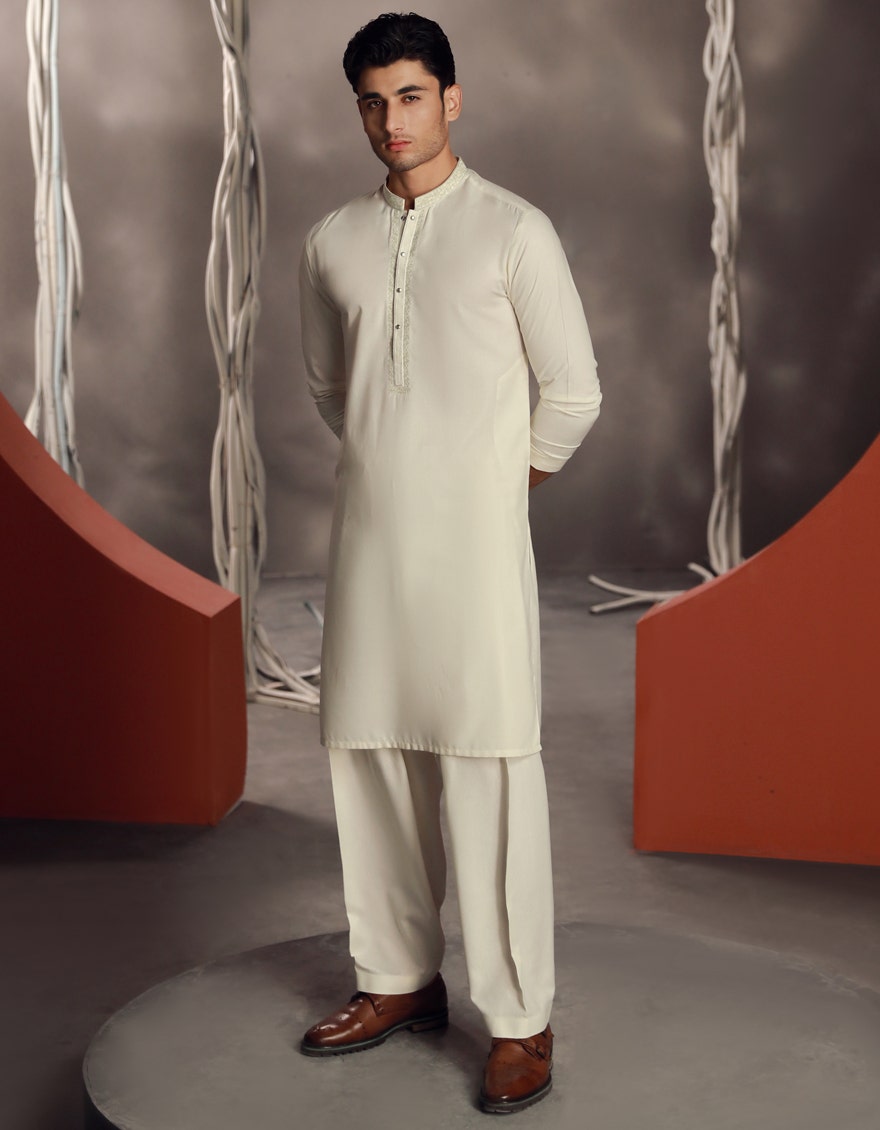
cream kurta pajamas